Socialist Party of National Liberation

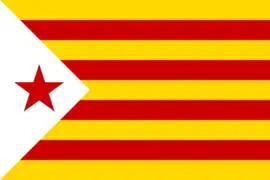
First flag used by the party, totally abandoned at the end of the 70s.

The PSAN also established some minimum points to negotiate with other parties: freedom of association, right to strike, the statute of Núria 1932, at least similar statutes to the Valencian Country and the Balearic Islands. The PSAN criticized the National Front of Catalonia (FNC) for "being in the past" and established a new organizational model: